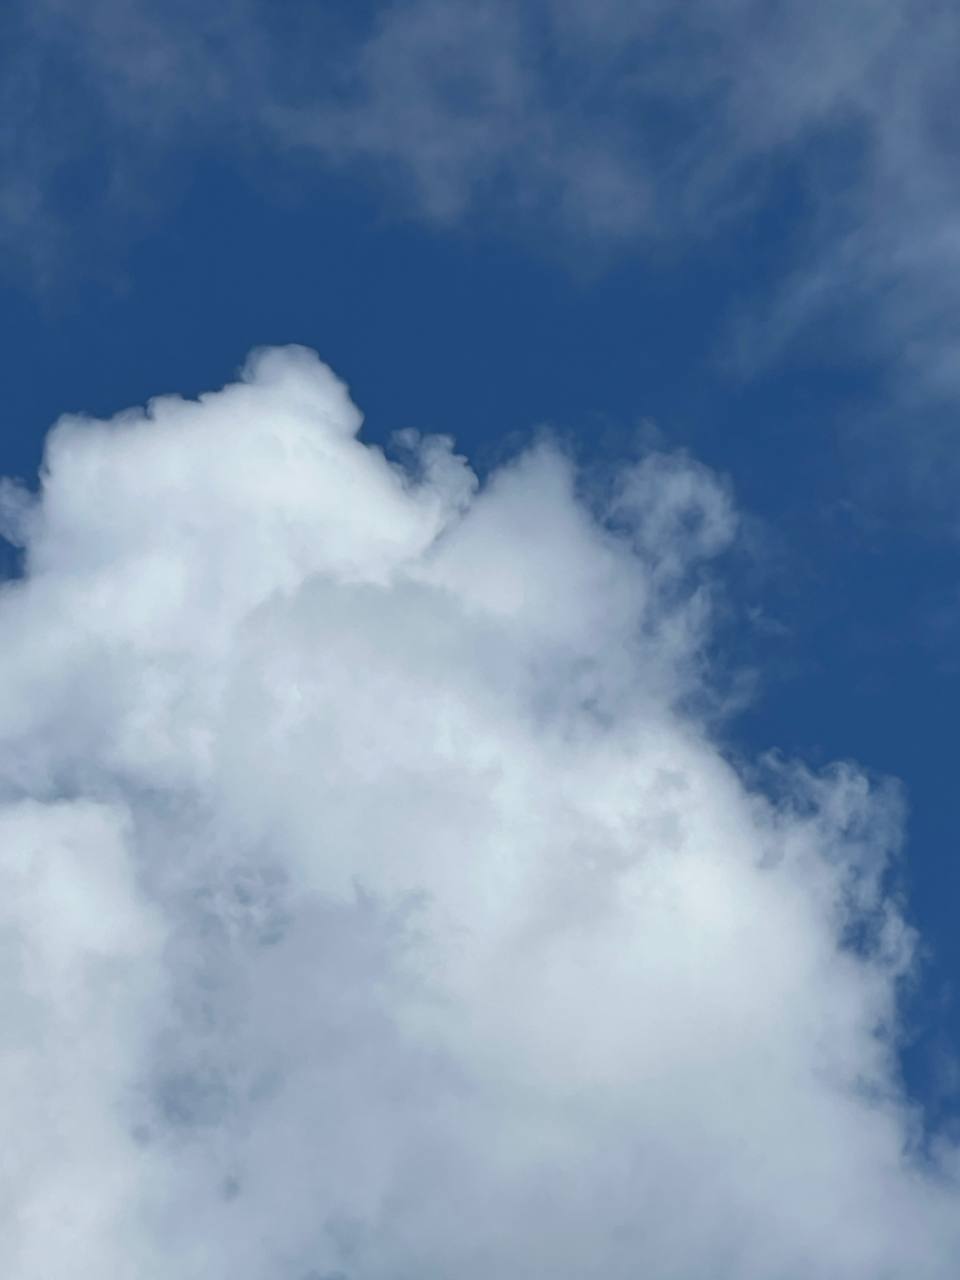
Cloud type: Cumulus